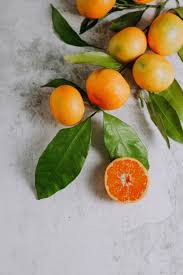
Label: Orange